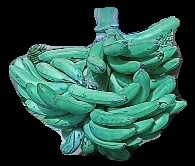
Variety: pachbale
Grade: grade3